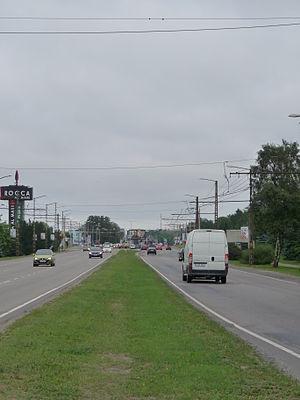
Veskimetsa est un quartier du district de Haabersti à Tallinn en Estonie.